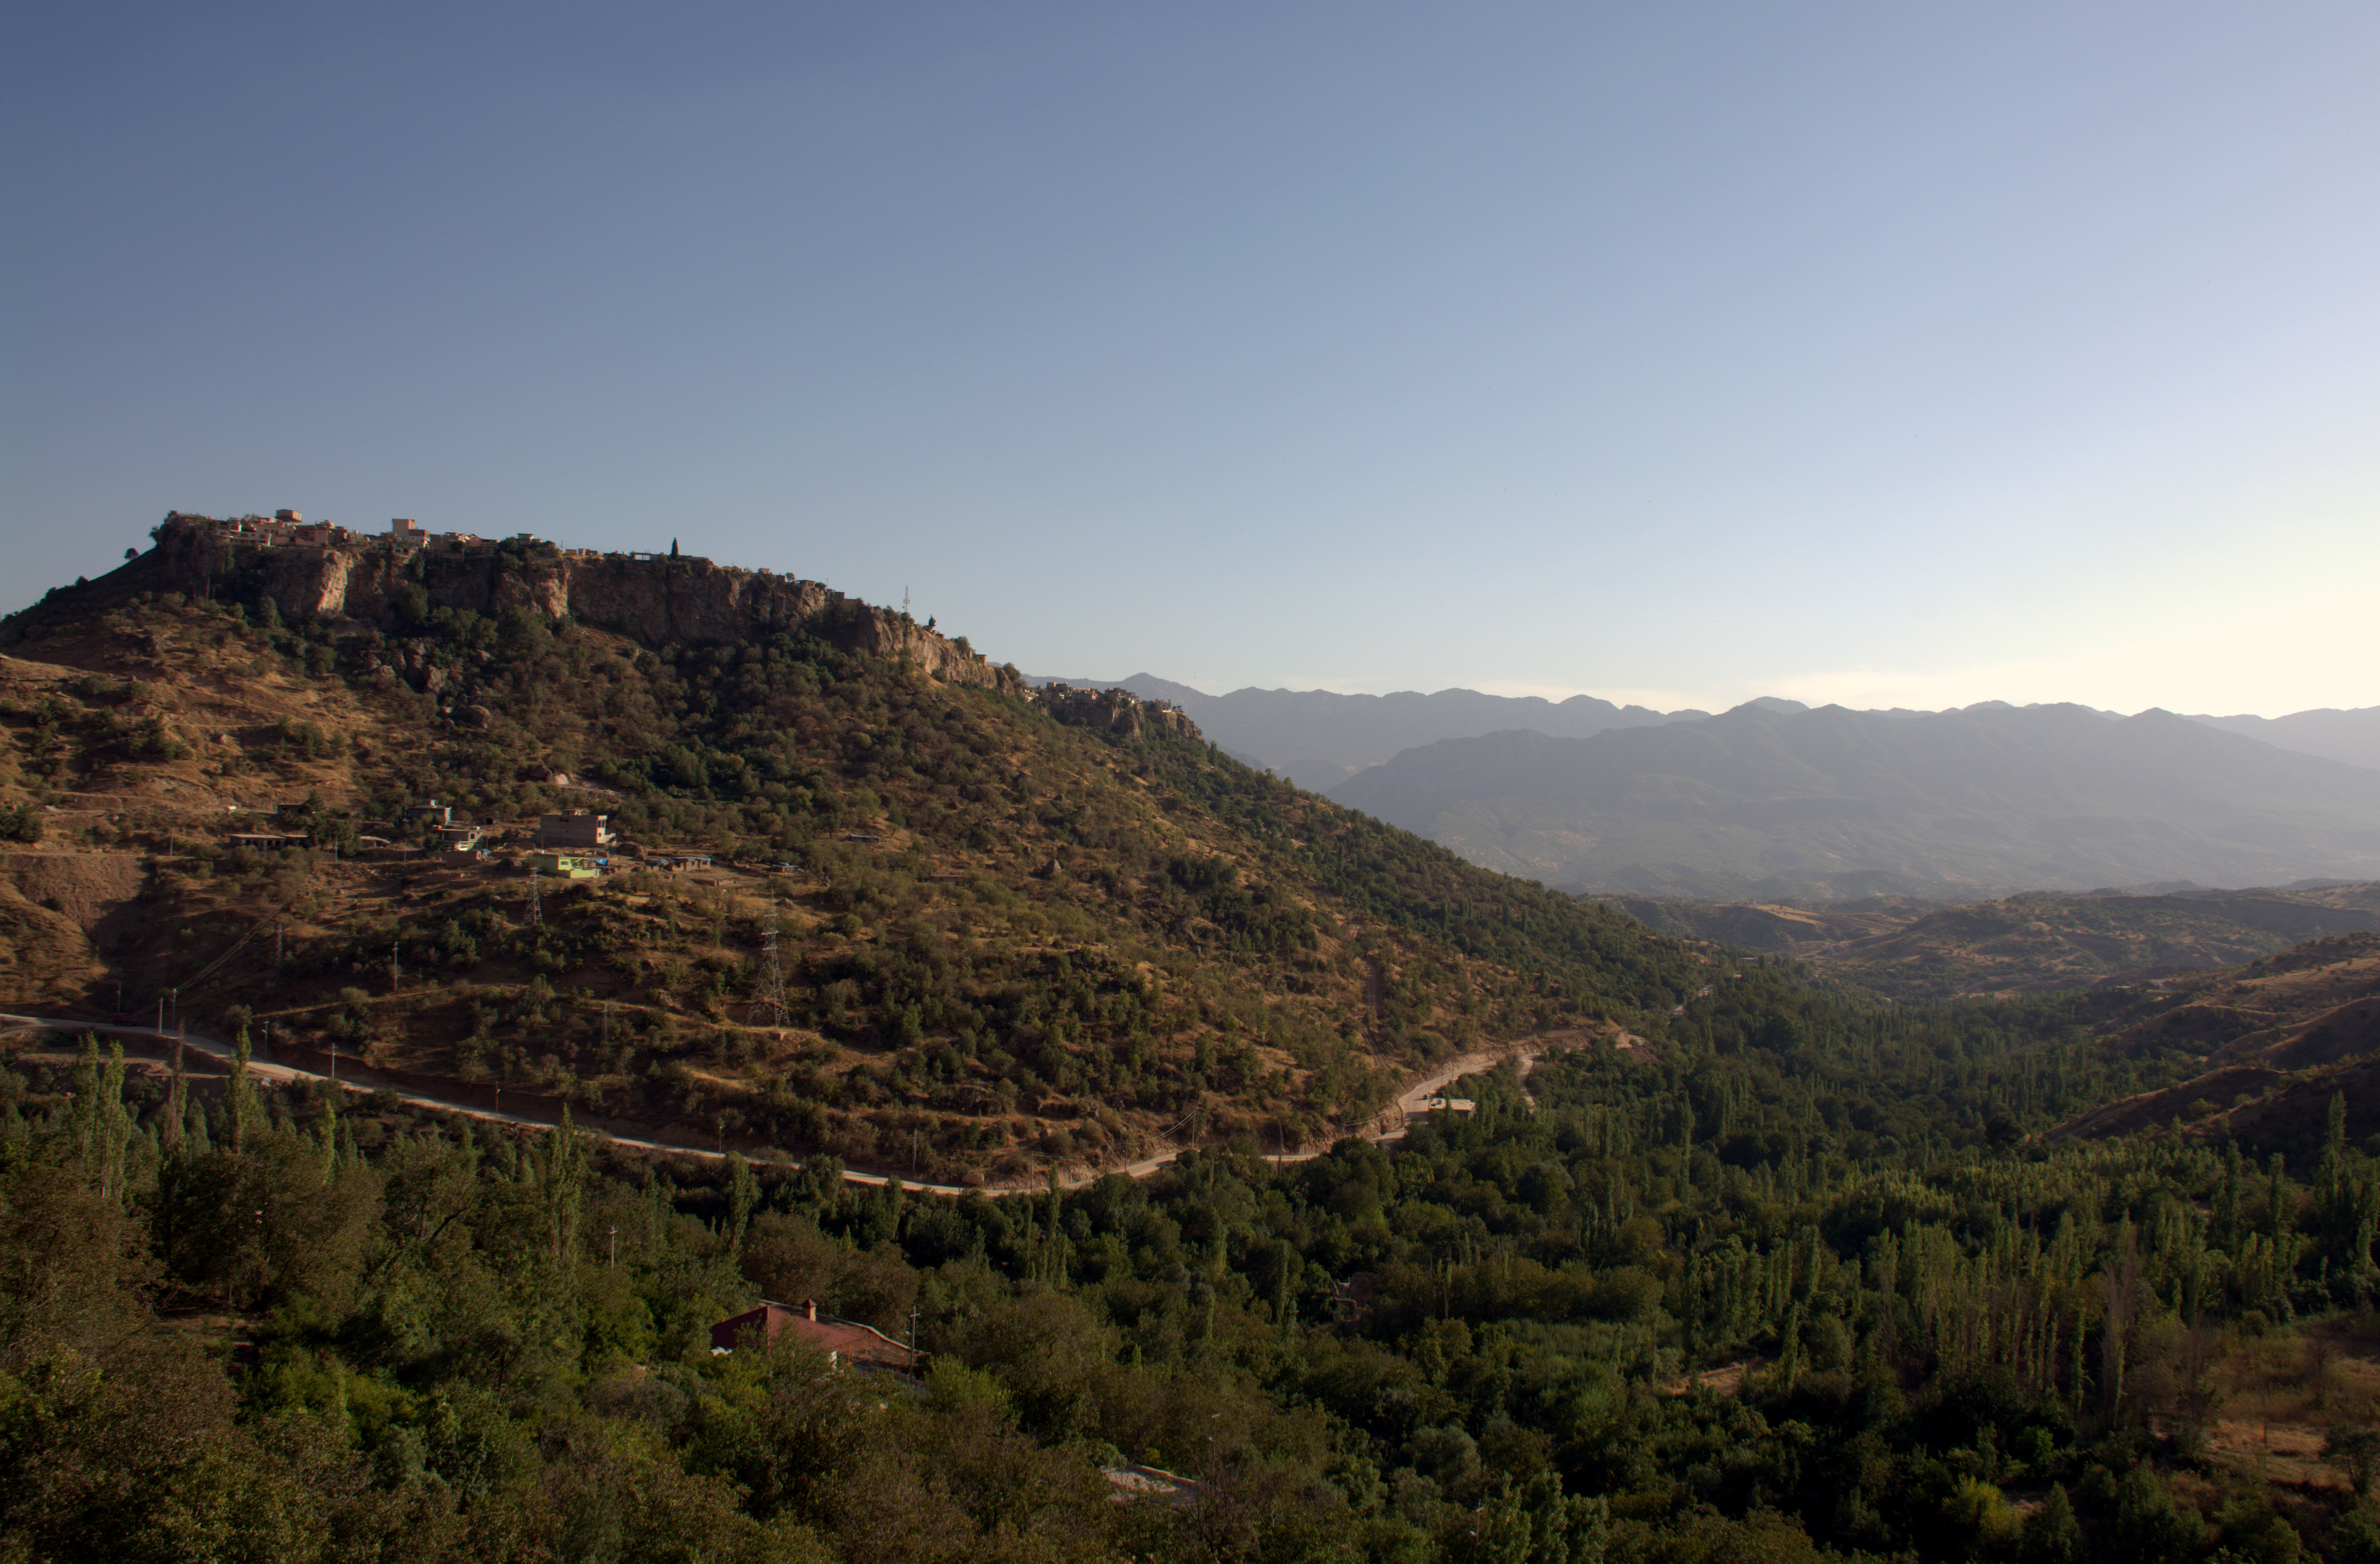
landscape, tree, nature, forest, wilderness, mountain, hill, valley, mountain range, ridge, summit, plateau, rural area, landform, natural environment, geographical feature, atmospheric phenomenon, mountainous landforms